Polleke

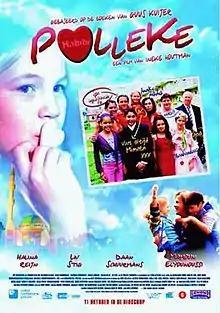
Theatrical release poster

Polleke is a 2003 Dutch family film directed by Ineke Houtman and written by Rob Arends and Maarten Lebens, based on the children's book of the same name by Guus Kuijer. It stars Liv Stig, Mamoun Elyounoussi, Halina Reijn and Daan Schuurmans.